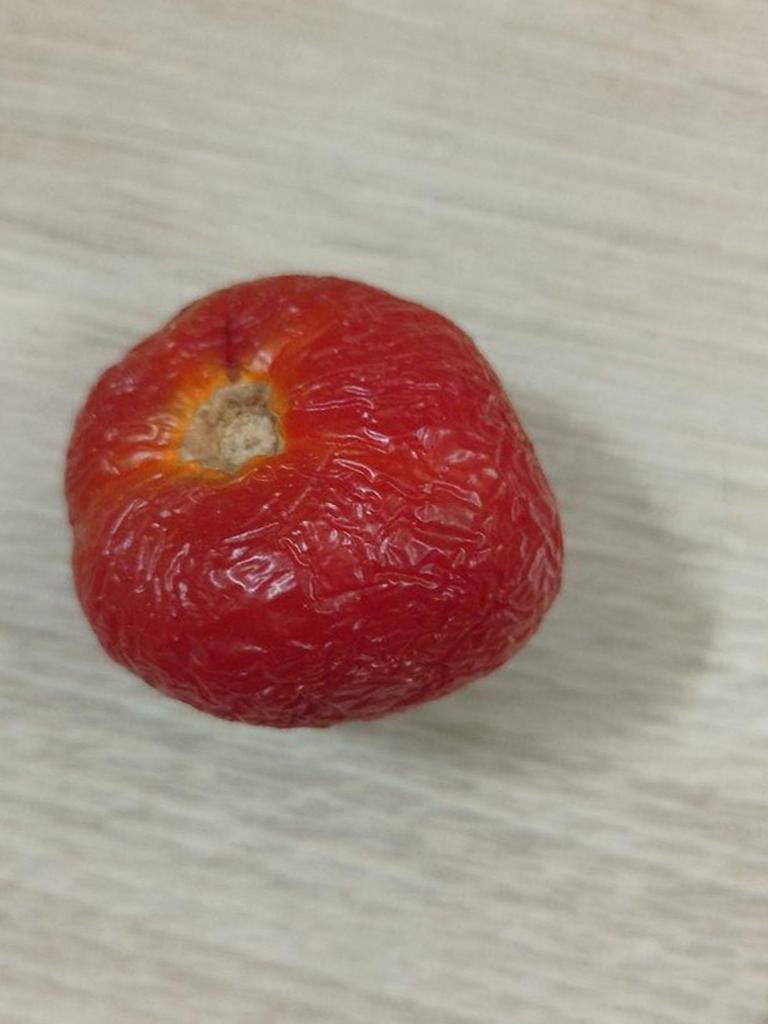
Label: Rotten